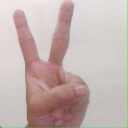
अक्षर: क